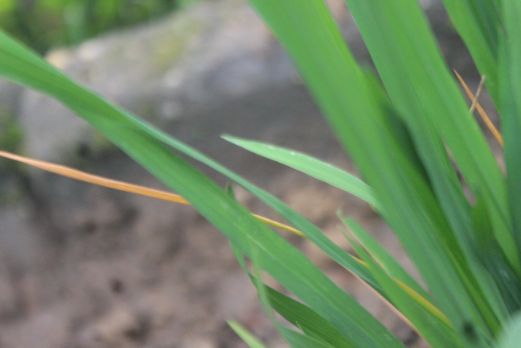
Disease: Tungro